Joseph Oosting

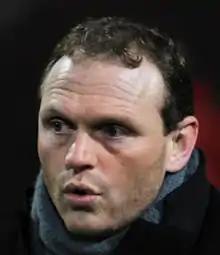
Oosting in 2012

Joseph Oosting (born 29 January 1972) is a Dutch football manager and former player, who is the manager of Eredivisie club Twente.